Anna Pavlova

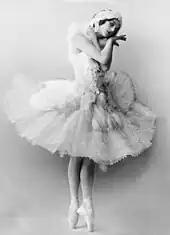
Pavlova,

Anna Pavlovna Pavlova (born Anna Matveyevna Pavlova; – 23 January 1931) was a Russian prima ballerina. She was a principal artist of the Imperial Russian Ballet and the Ballets Russes of Sergei Diaghilev, but is most recognized for creating the role of "The Dying Swan" and, with her own company, being the first ballerina to tour the world, including South America, India, Mexico and Australia.